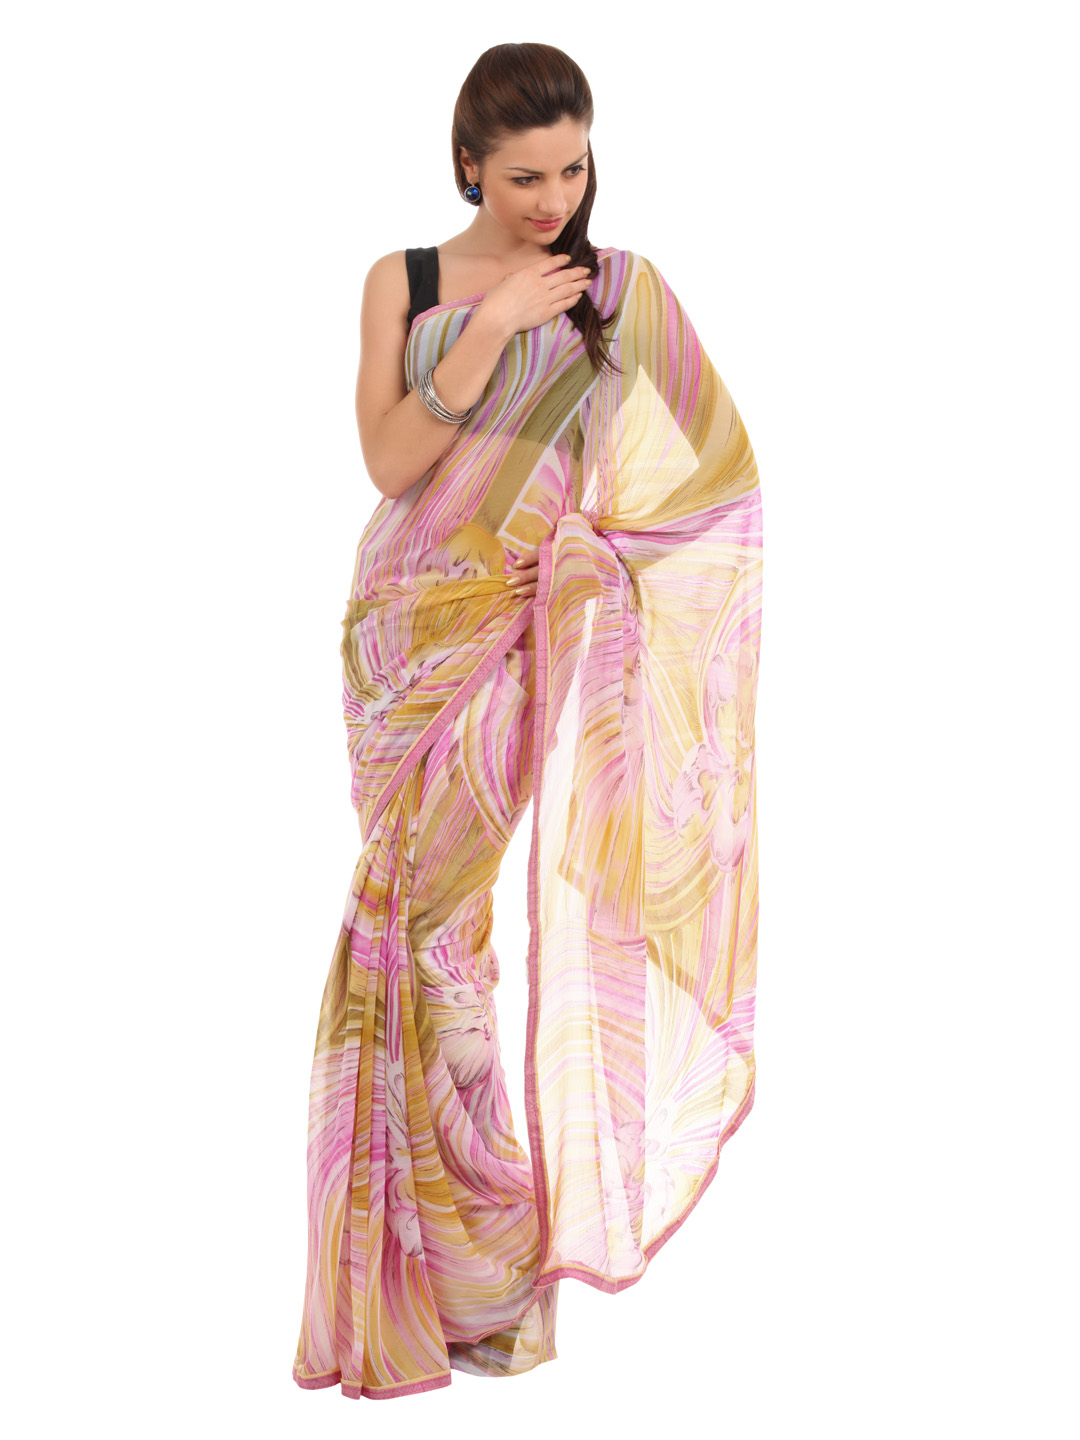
FNF Pink & Yellow Printed Evening Wear Sari
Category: Apparel / Saree / Sarees
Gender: Women
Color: Yellow
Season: Fall 2012
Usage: Ethnic